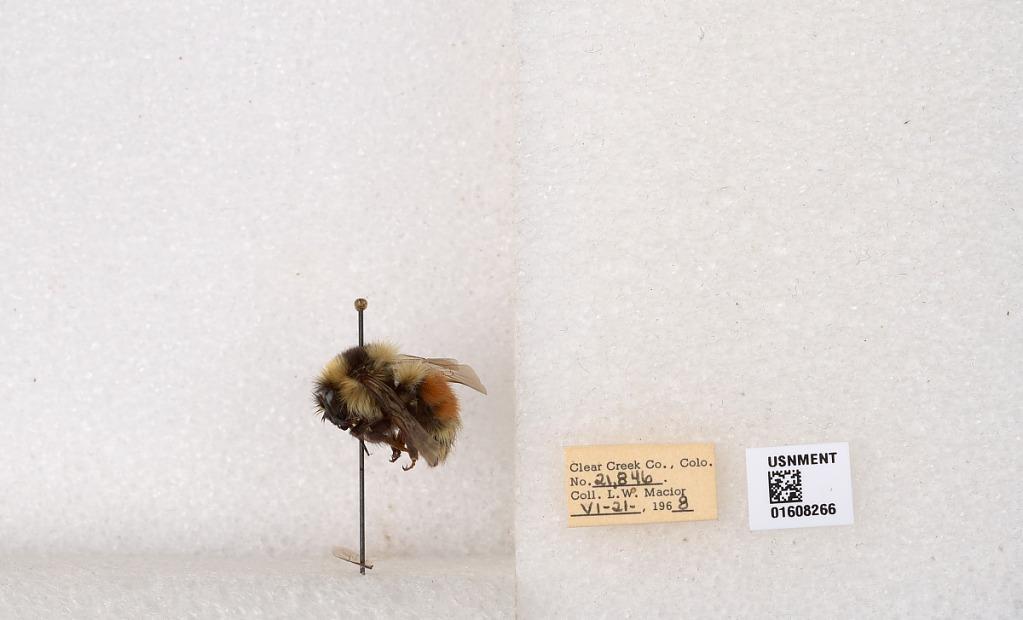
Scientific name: Bombus (Pyrobombus) sylvicola Kirby
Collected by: L. Macior
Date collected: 1968-6-21
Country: United States
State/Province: Colorado
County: Clear Creek
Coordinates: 39.6891, -105.644